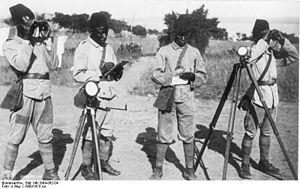
La bataille de Lugalo est livrée les 17 et 18 août 1891 dans l’actuelle Tanzanie, entre les troupes coloniales allemandes et des guerriers Hehe de l’ancien sultanat du Tanganyika.
L'empire colonial allemand fut fondé après l'unification de la nation allemande en 1871 et la naissance de l'Empire allemand. Il cessa d'exister après la Première Guerre mondiale.